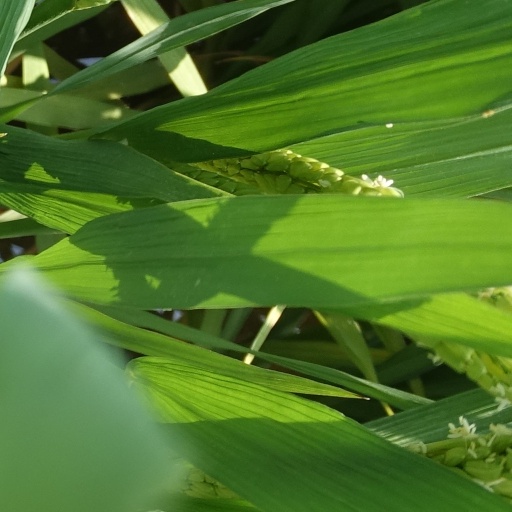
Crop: rice